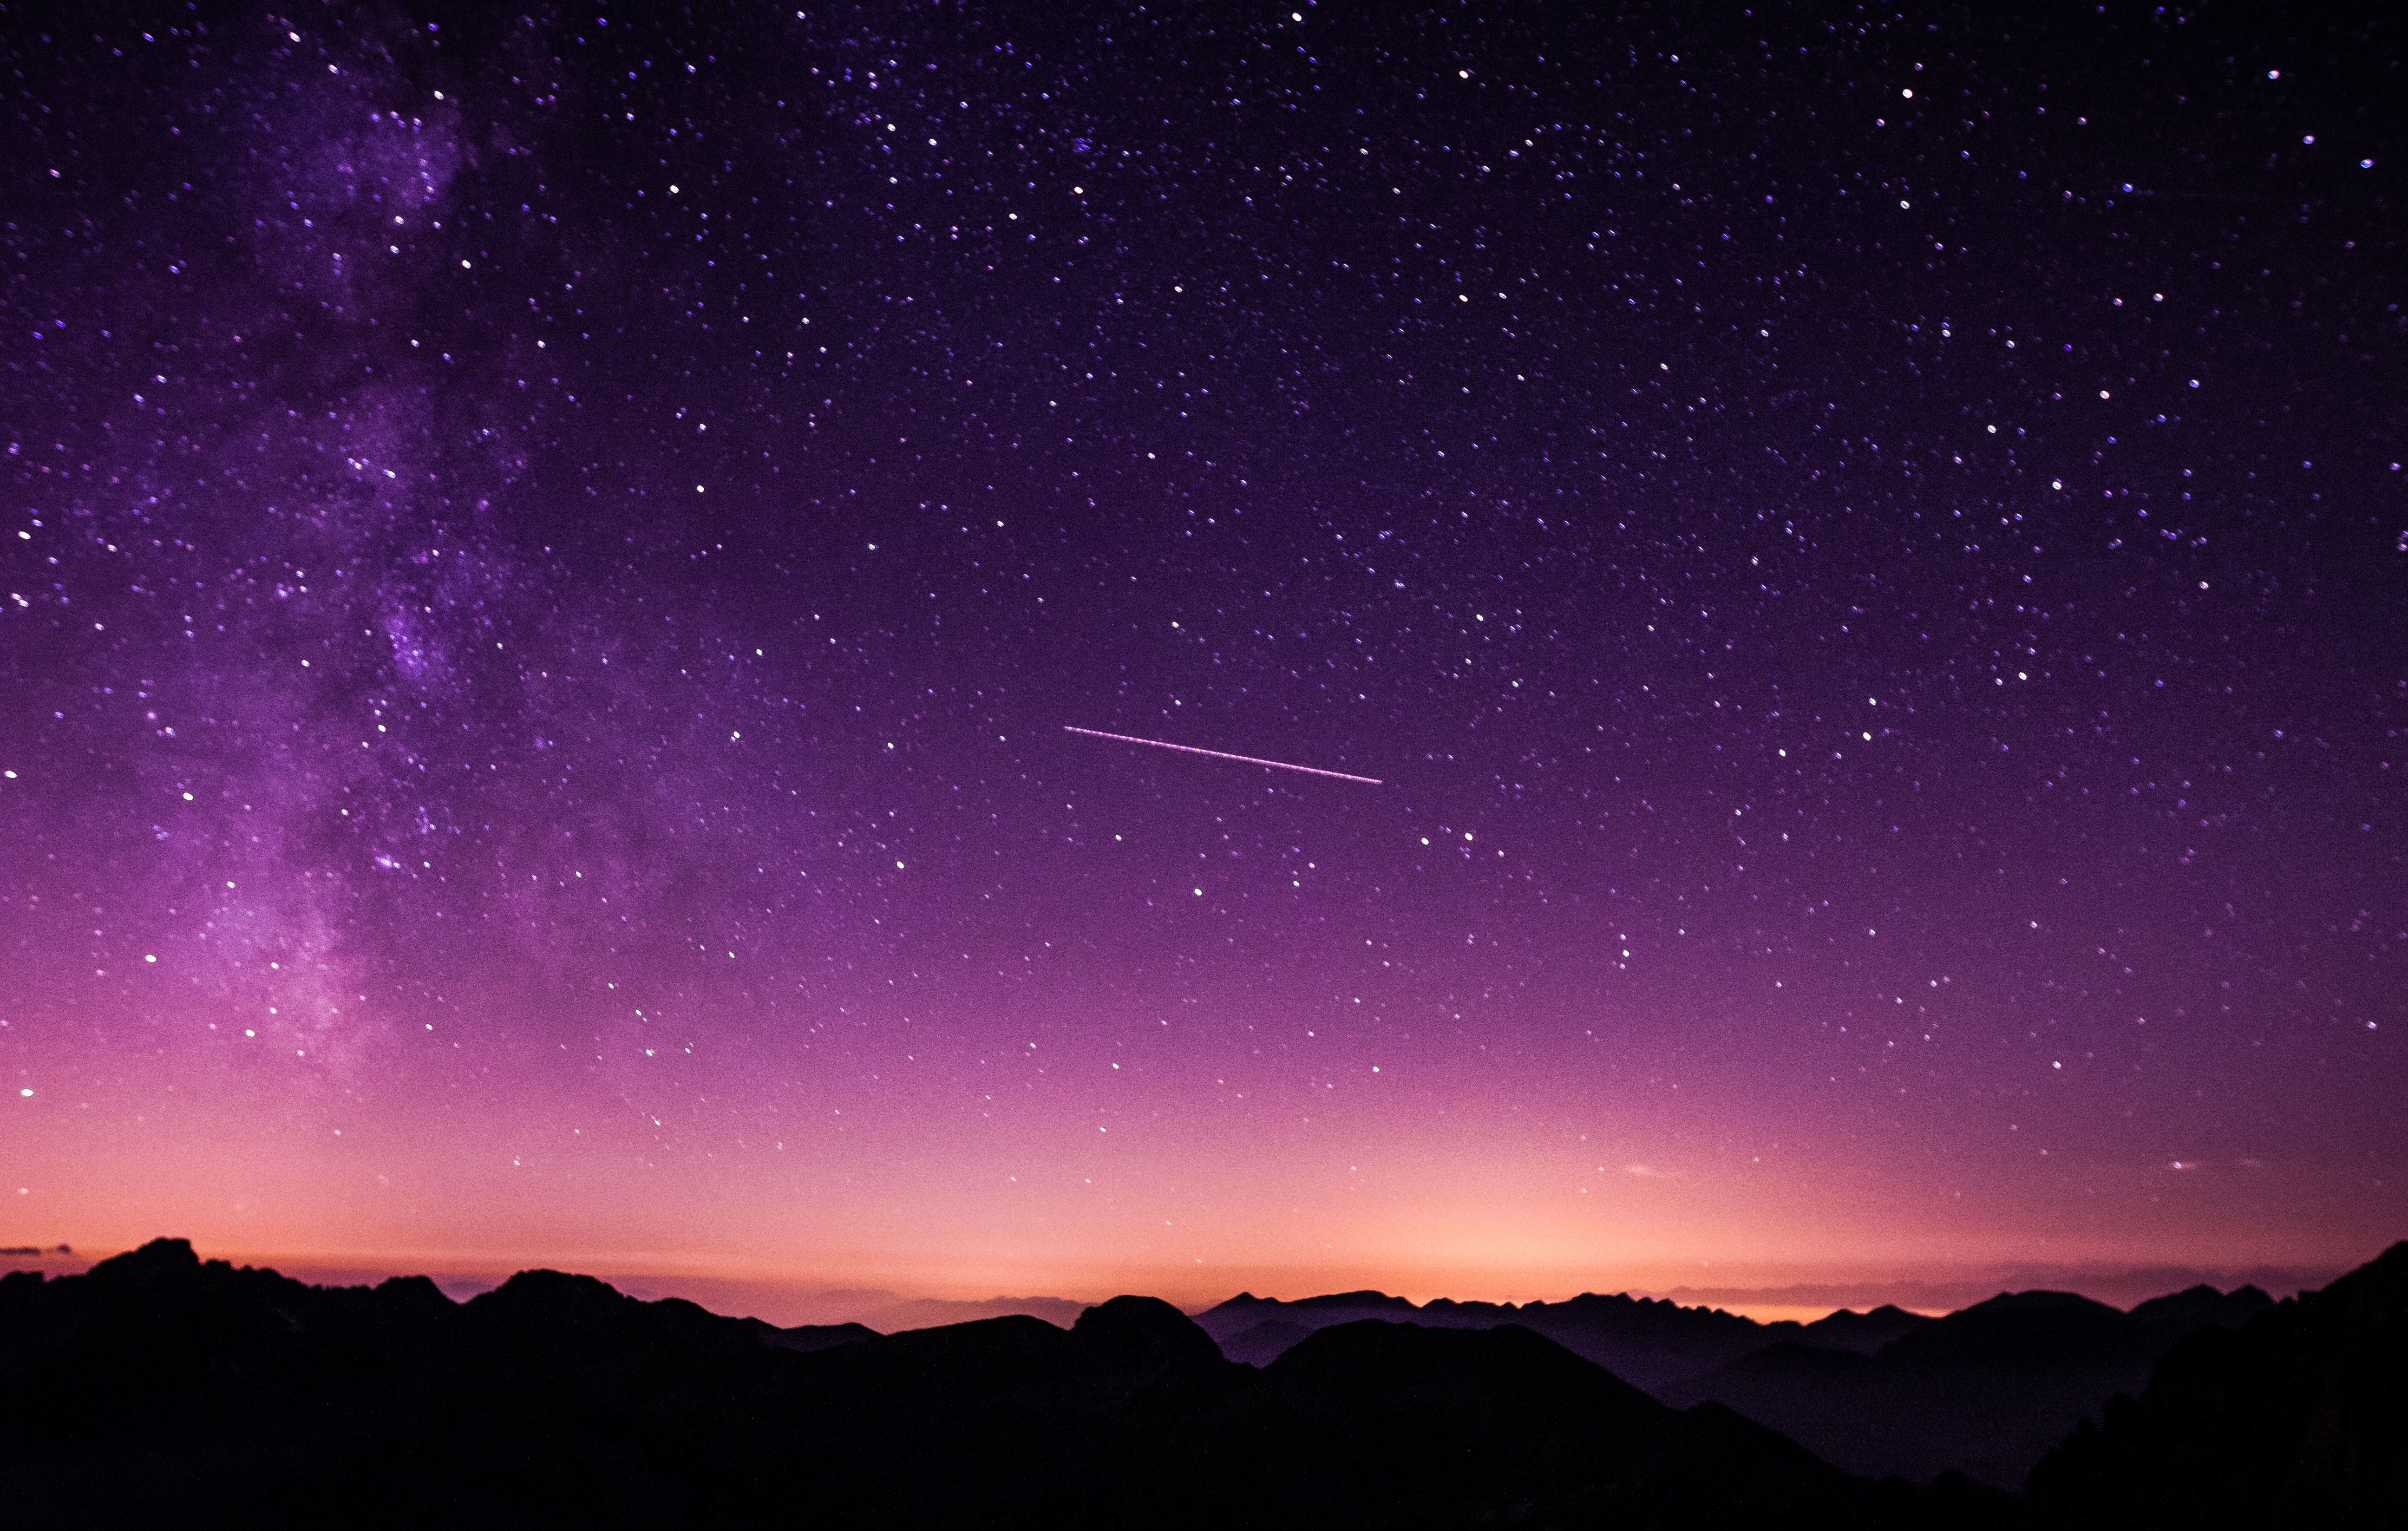
landscape, outdoor, sky, sunset, night, star, purple, atmosphere, dusk, galaxy, aurora, outer space, publicdomain, astronomy, spacescience, stars, universe, spaceexploration, midnight, astronomical object, geological phenomenon